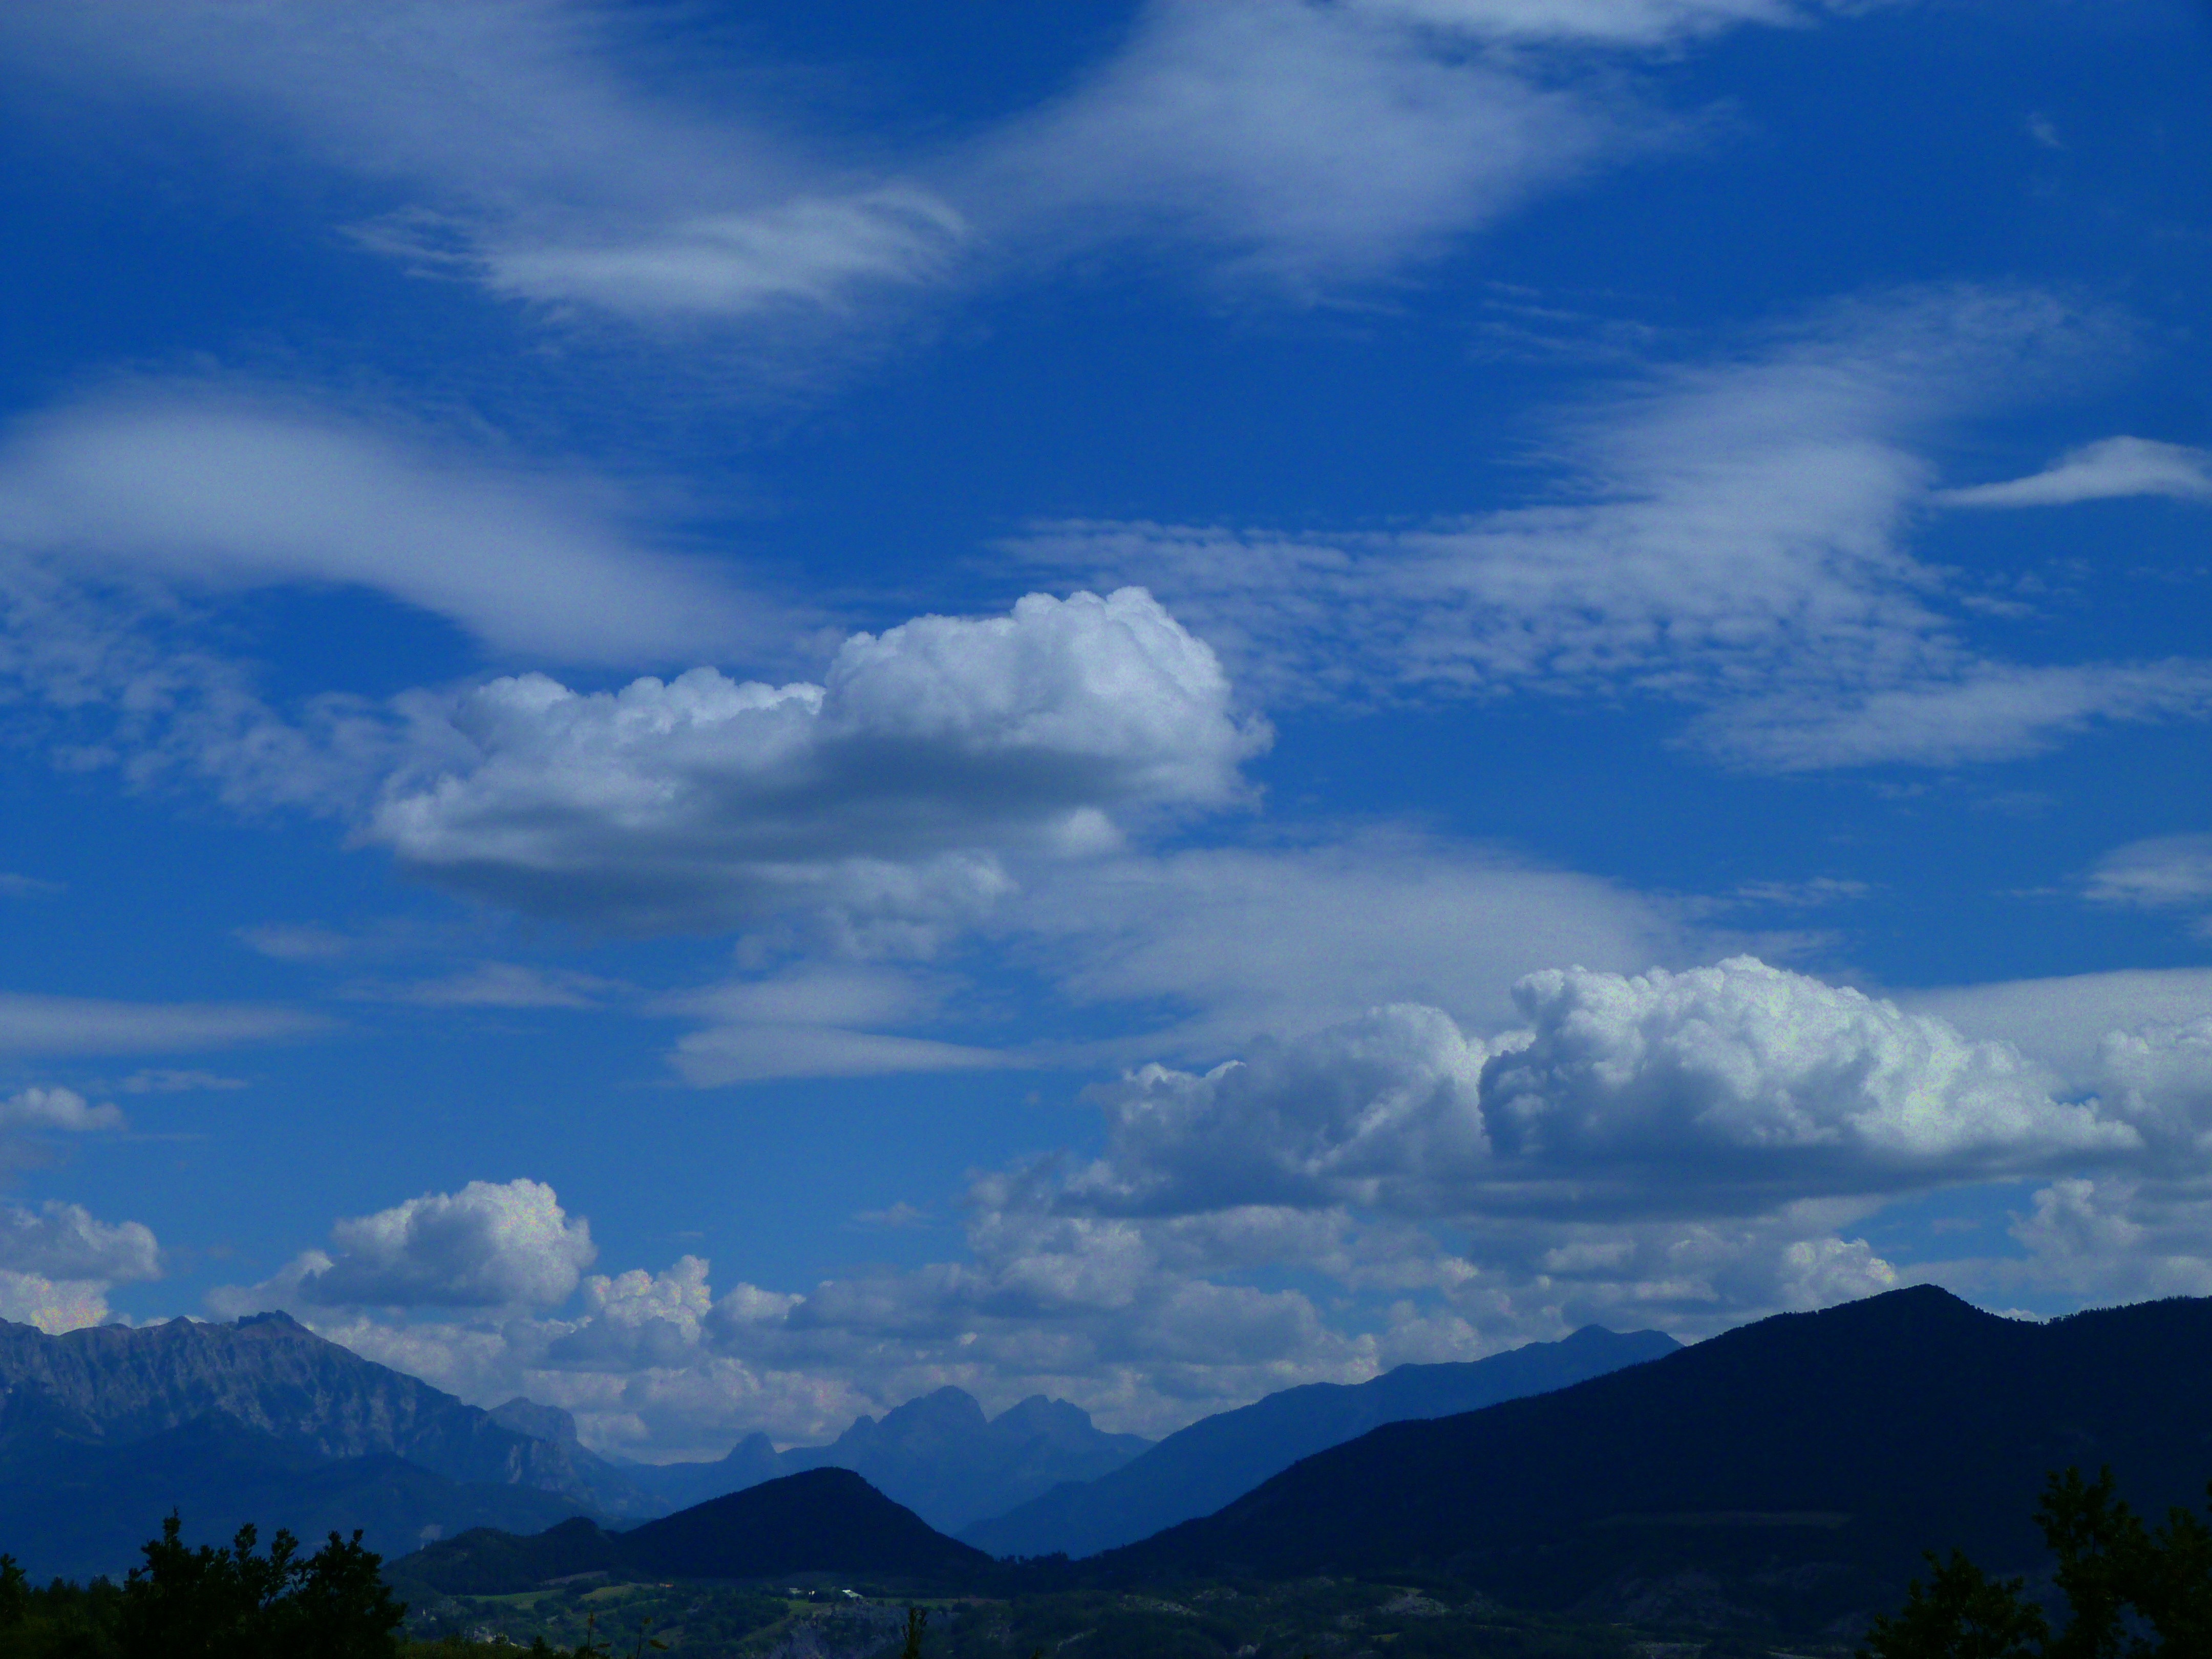
nature, horizon, mountain, cloud, sky, sunlight, morning, hill, atmosphere, mountain range, summer, cumulus, blue, plain, clouds, alps, landscapes, plateau, meteorological phenomenon, mountainous landforms